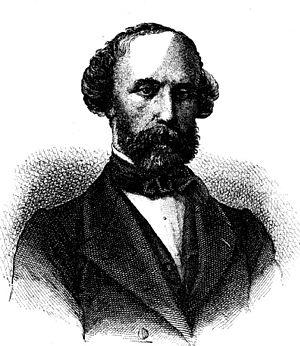
Guillaume PhilippeSchimper est un botaniste et paléontologue alsacien français puis allemand, né le 12 janvier 1808 à Dossenheim-sur-Zinsel et mort le 20 mars 1880 à Strasbourg. Il est le cousin des frères Karl Friedrich et Wilhelm Schimper et il fut le père d'Andreas Franz Wilhelm Schimper. Comme son activité scientifique comprenait surtout les mousses, pour le distinguer de ses cousins du même nom on l'appelait aussi le « Moos-Schimper ».